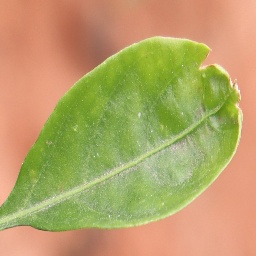
Label: healthy